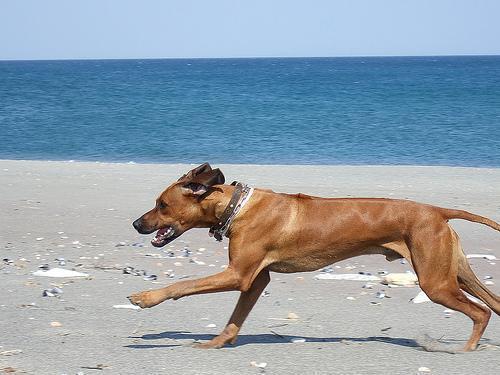
Rhodesian_ridgeback